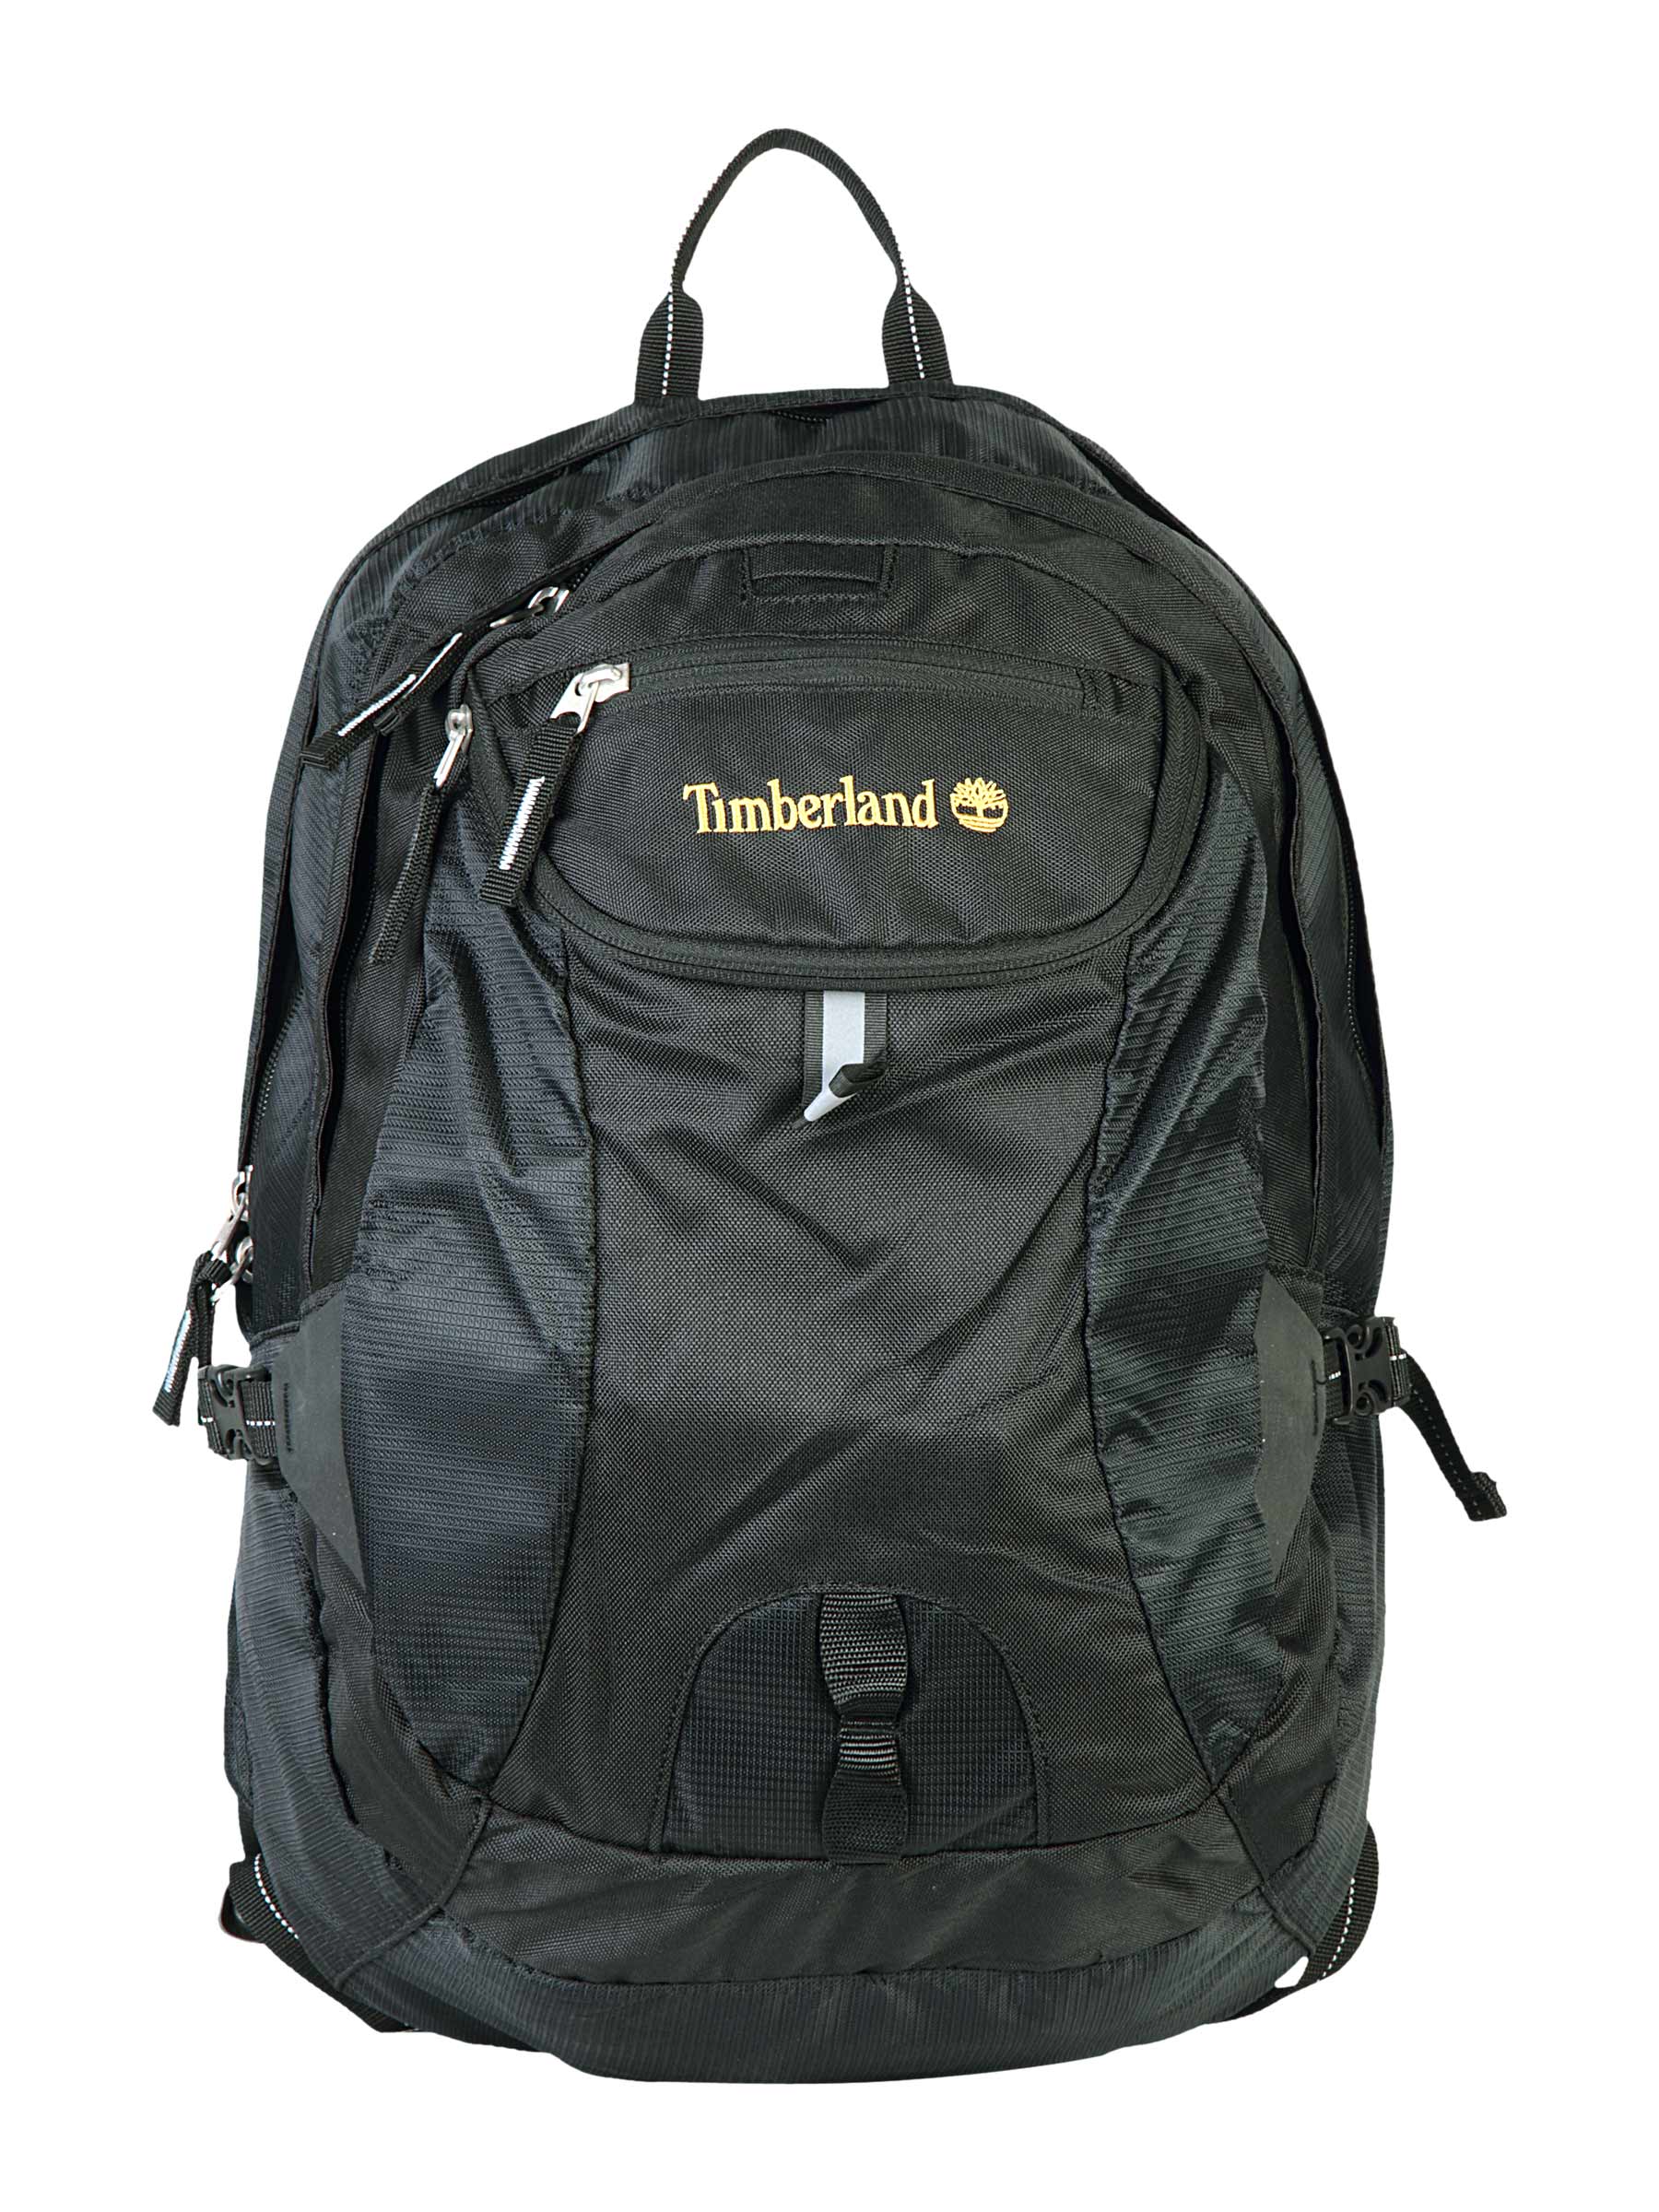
Timberland Unisex Solid Black Backpacks
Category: Accessories / Bags / Backpacks
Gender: Unisex
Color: Black
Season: Fall 2011
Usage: Casual